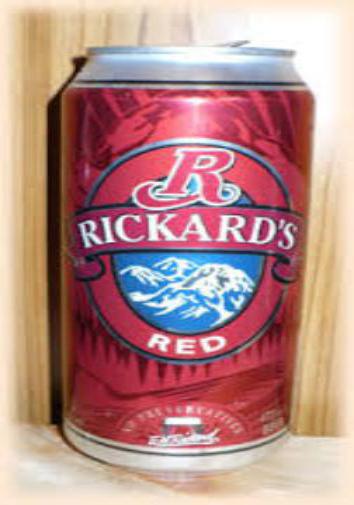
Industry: Food